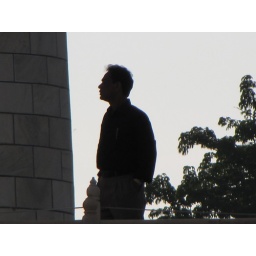
man standing near a tower at the taj mahal